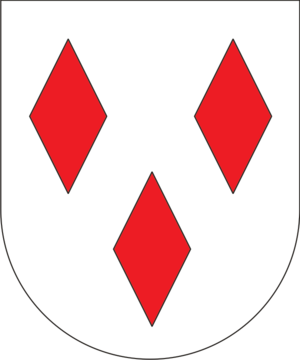
Lorsque les cercles impériaux furent créés au XVIᵉ siècle, de nombreux territoires impériaux n'en firent pas partie.